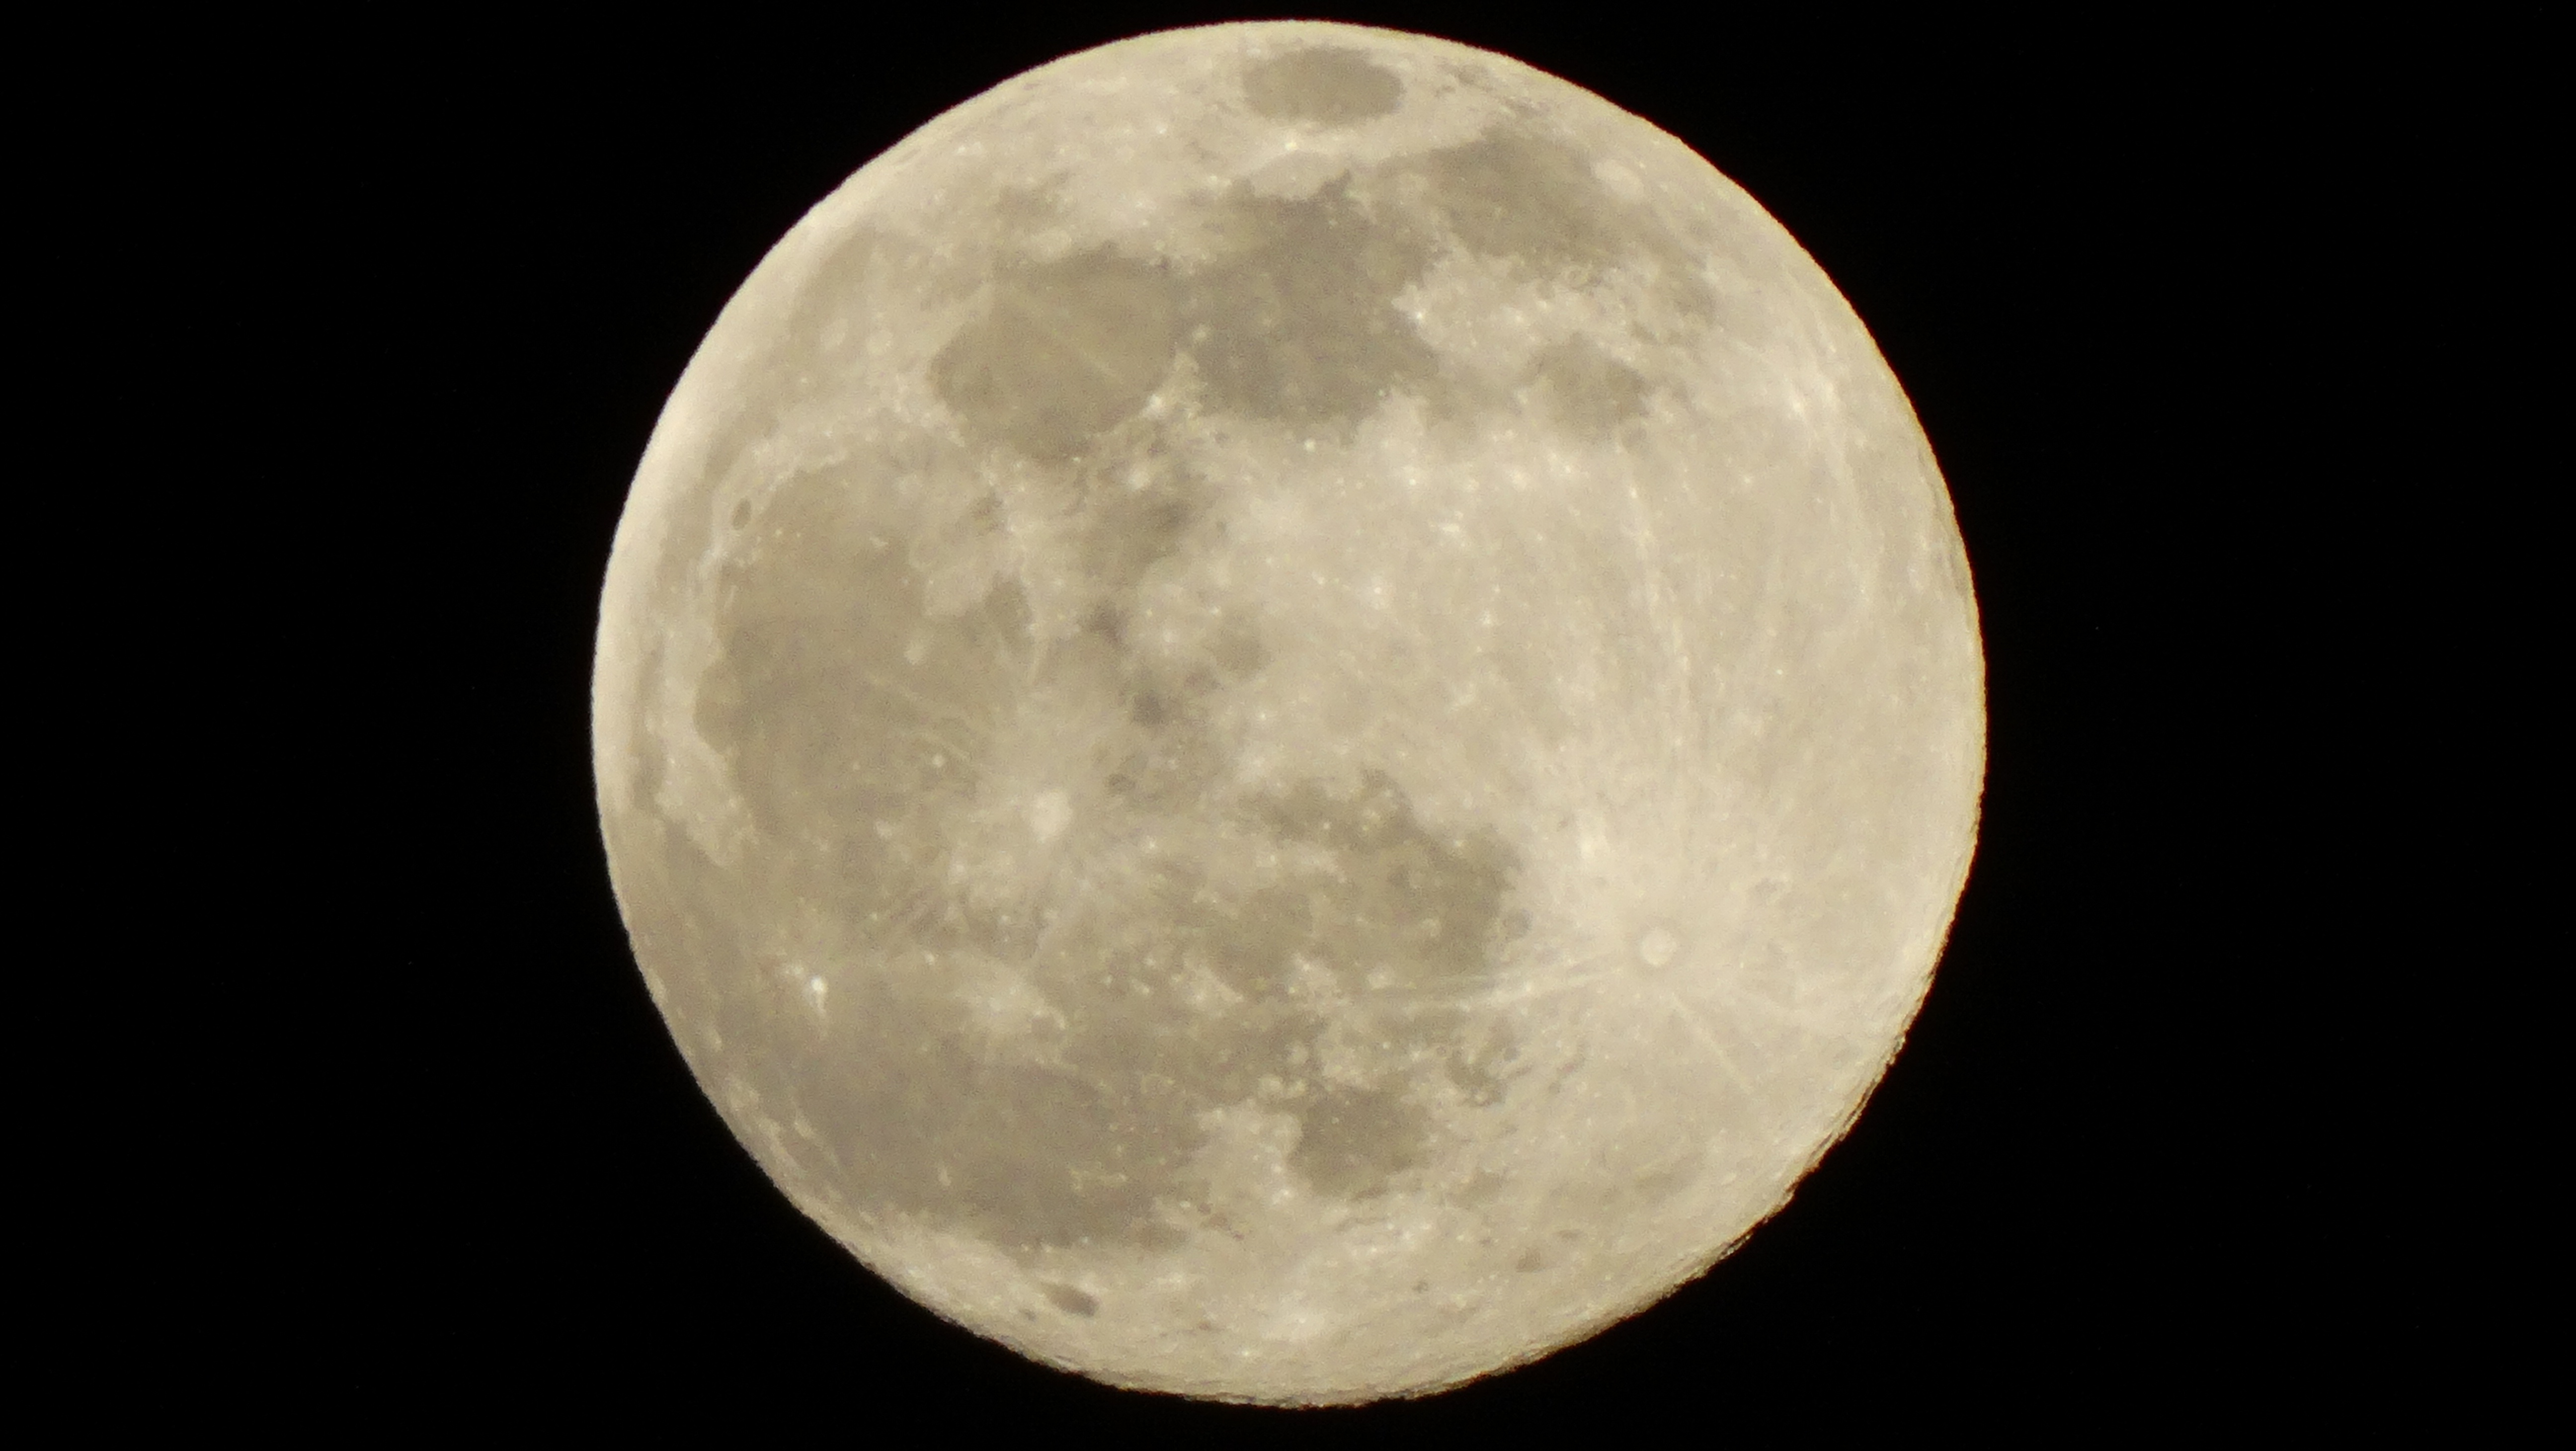
nature, sky, night, atmosphere, space, crater, night sky, moon, full moon, at night, astronomy, craters, beauty, lunar surface, moon by night, astronomical object, celestial event